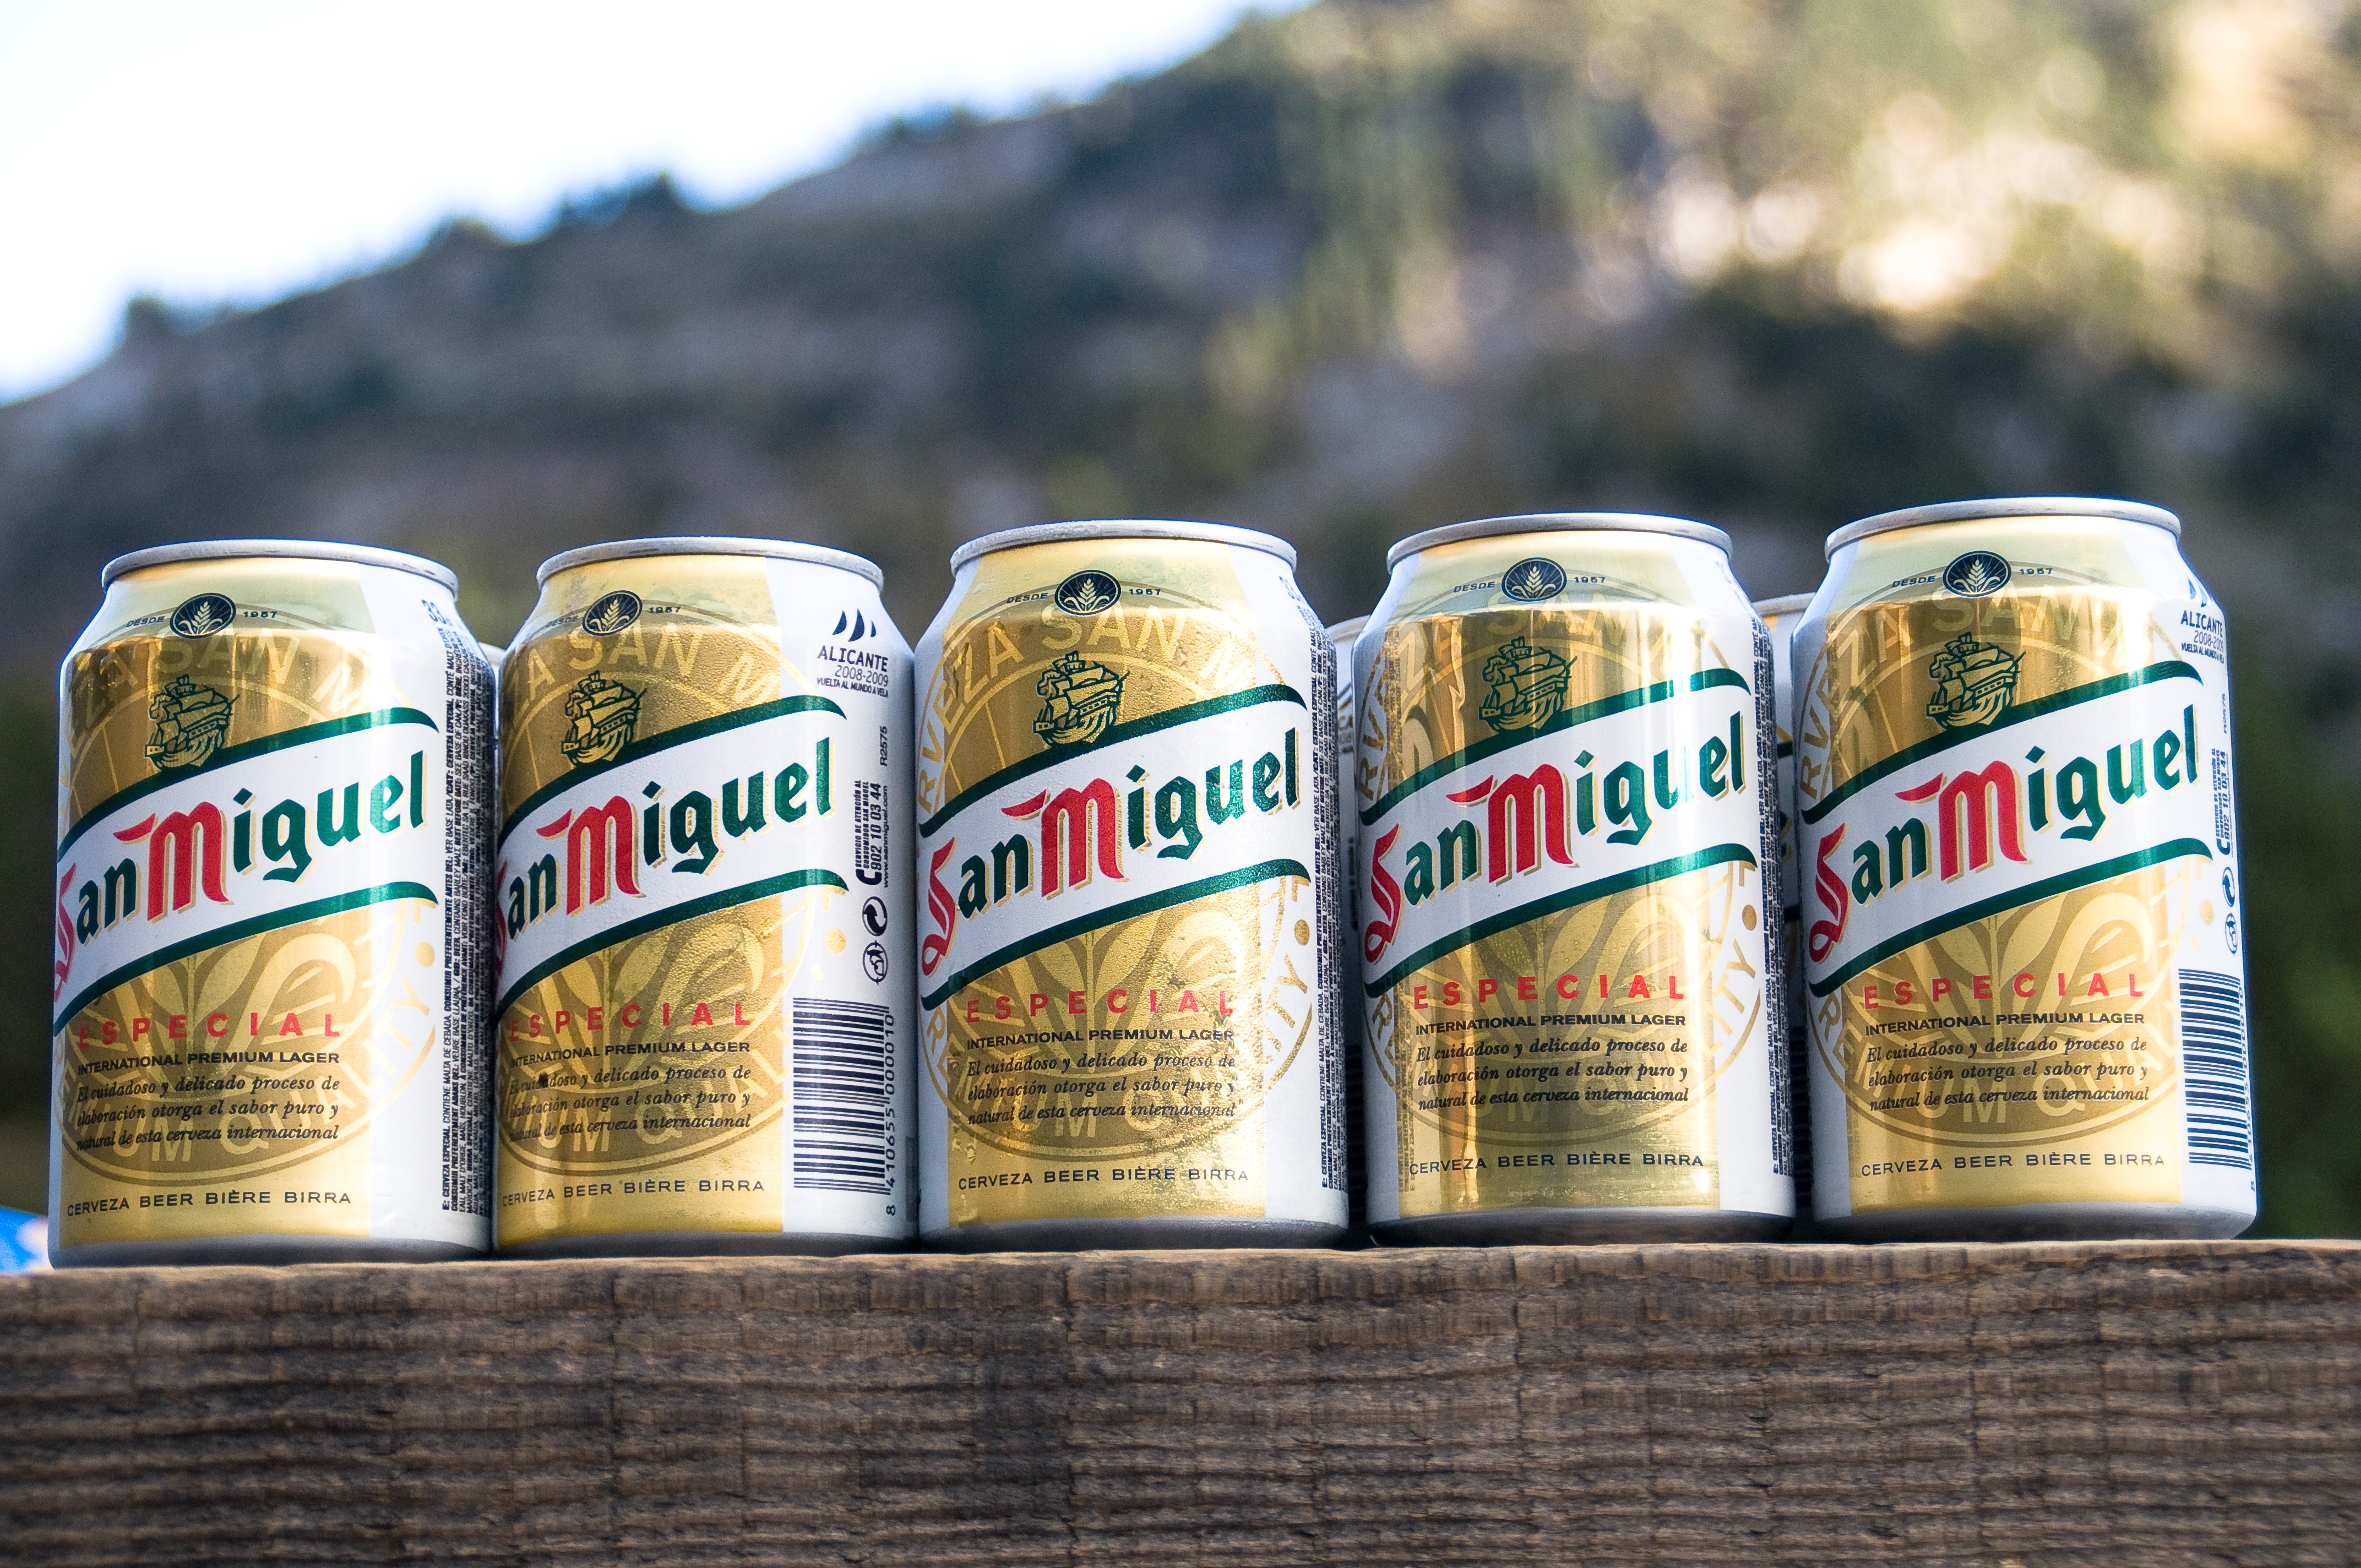
food, drink, beer, cans, canning, beers, tin can, san miguel, can of beer